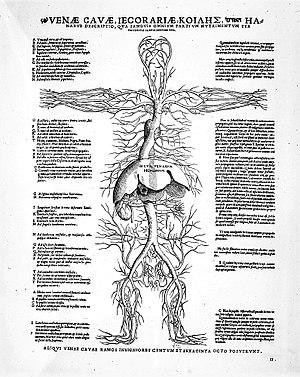
Venae cavae Anatomie. Circulation (sang) . 19e siècle Auteur de l'ouvrage
L'appareil cardiovasculaire, appareil circulatoire ou système sanguin, est un système circulatoire en circuit fermé qui assure le transport du sang du cœur vers les extrémités et les divers organes et, en retour, de ceux-ci vers le cœur. Il est constitué du cœur et des vaisseaux sanguins qui forment le système vasculaire, les vaisseaux lymphatiques qui composent le système lymphatique lui étant parfois associé.